1999 Dura Lube/Kmart 300

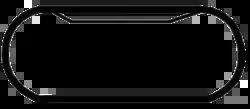
The layout of New Hampshire International Speedway, the venue where the race was held.

New Hampshire International Speedway is a 1.058-mile (1.703 km) oval speedway located in Loudon, New Hampshire which has hosted NASCAR racing annually since the early 1990s, as well as an IndyCar weekend and the oldest motorcycle race in North America, the Loudon Classic. Nicknamed "The Magic Mile", the speedway is often converted into a 1.6-mile (2.6 km) road course, which includes much of the oval. The track was originally the site of Bryar Motorsports Park before being purchased and redeveloped by Bob Bahre. The track is currently one of eight major NASCAR tracks owned and operated by Speedway Motorsports.